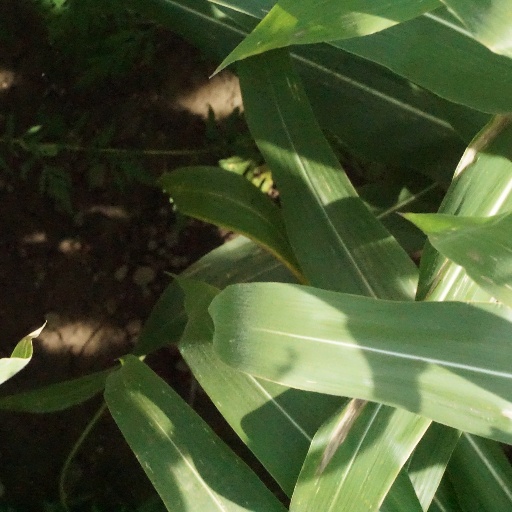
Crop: maize; corn